Caproni Ca.1 (1914)

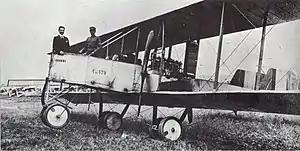

The Caproni Ca.1 was an Italian heavy bomber of the World War I era.